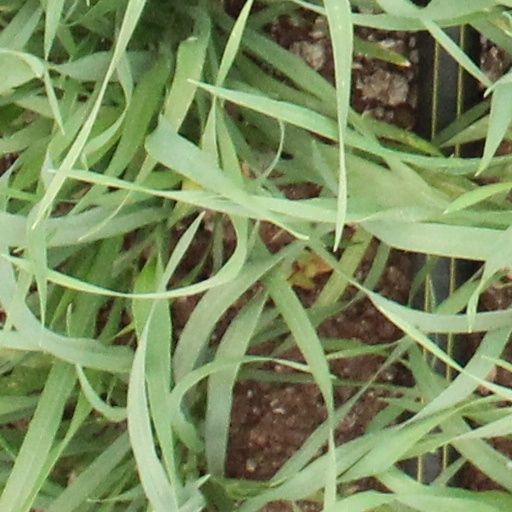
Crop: wheat